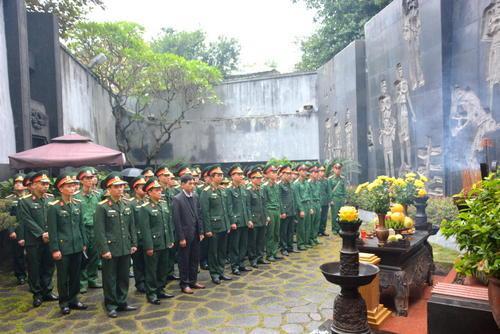
có nhiều đồng chí công an đang đứng trước những bức tượng